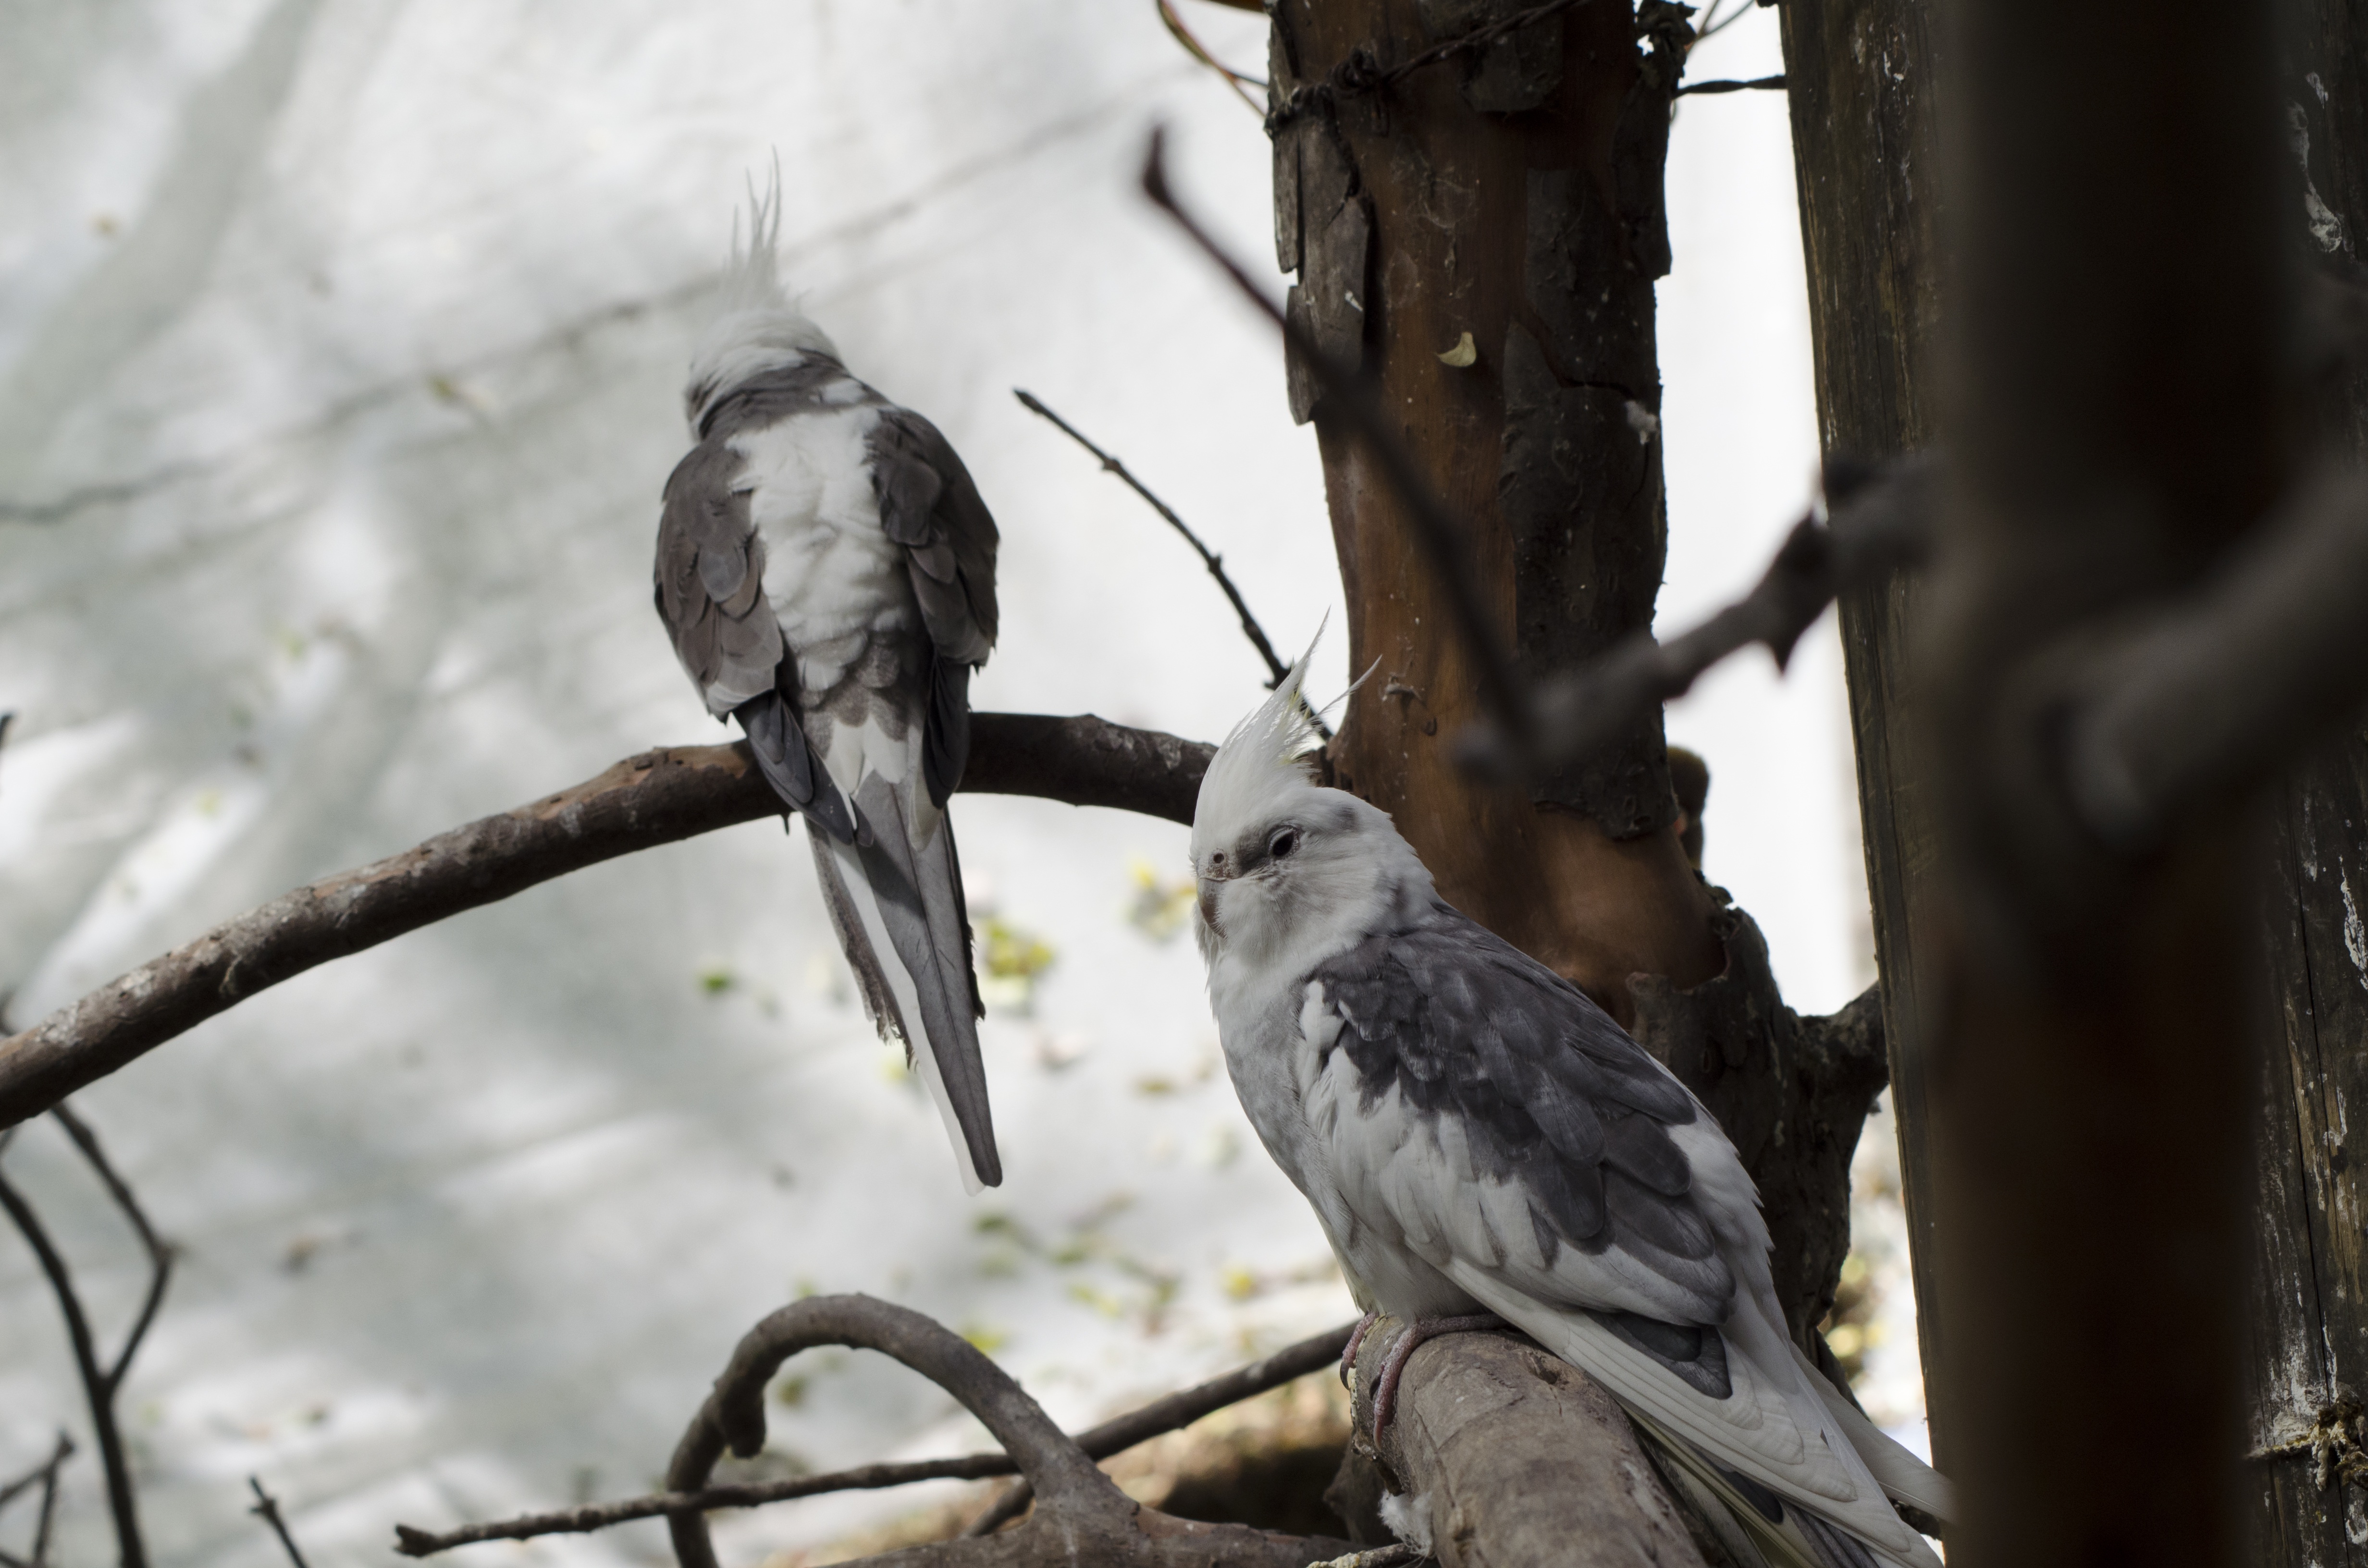
bird, nature, beak, vertebrate, wildlife, fauna, branch, winter, perching bird, wing, snow